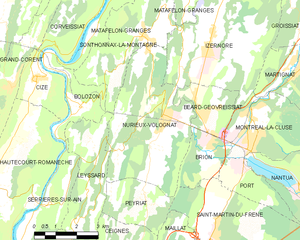
Carte des communes françaises: Nurieux-Volognat